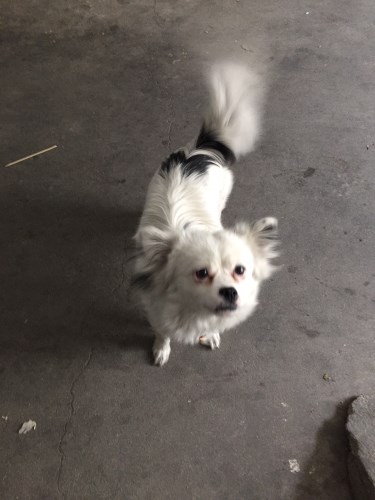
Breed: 3336-n000121-chinese_rural_dog